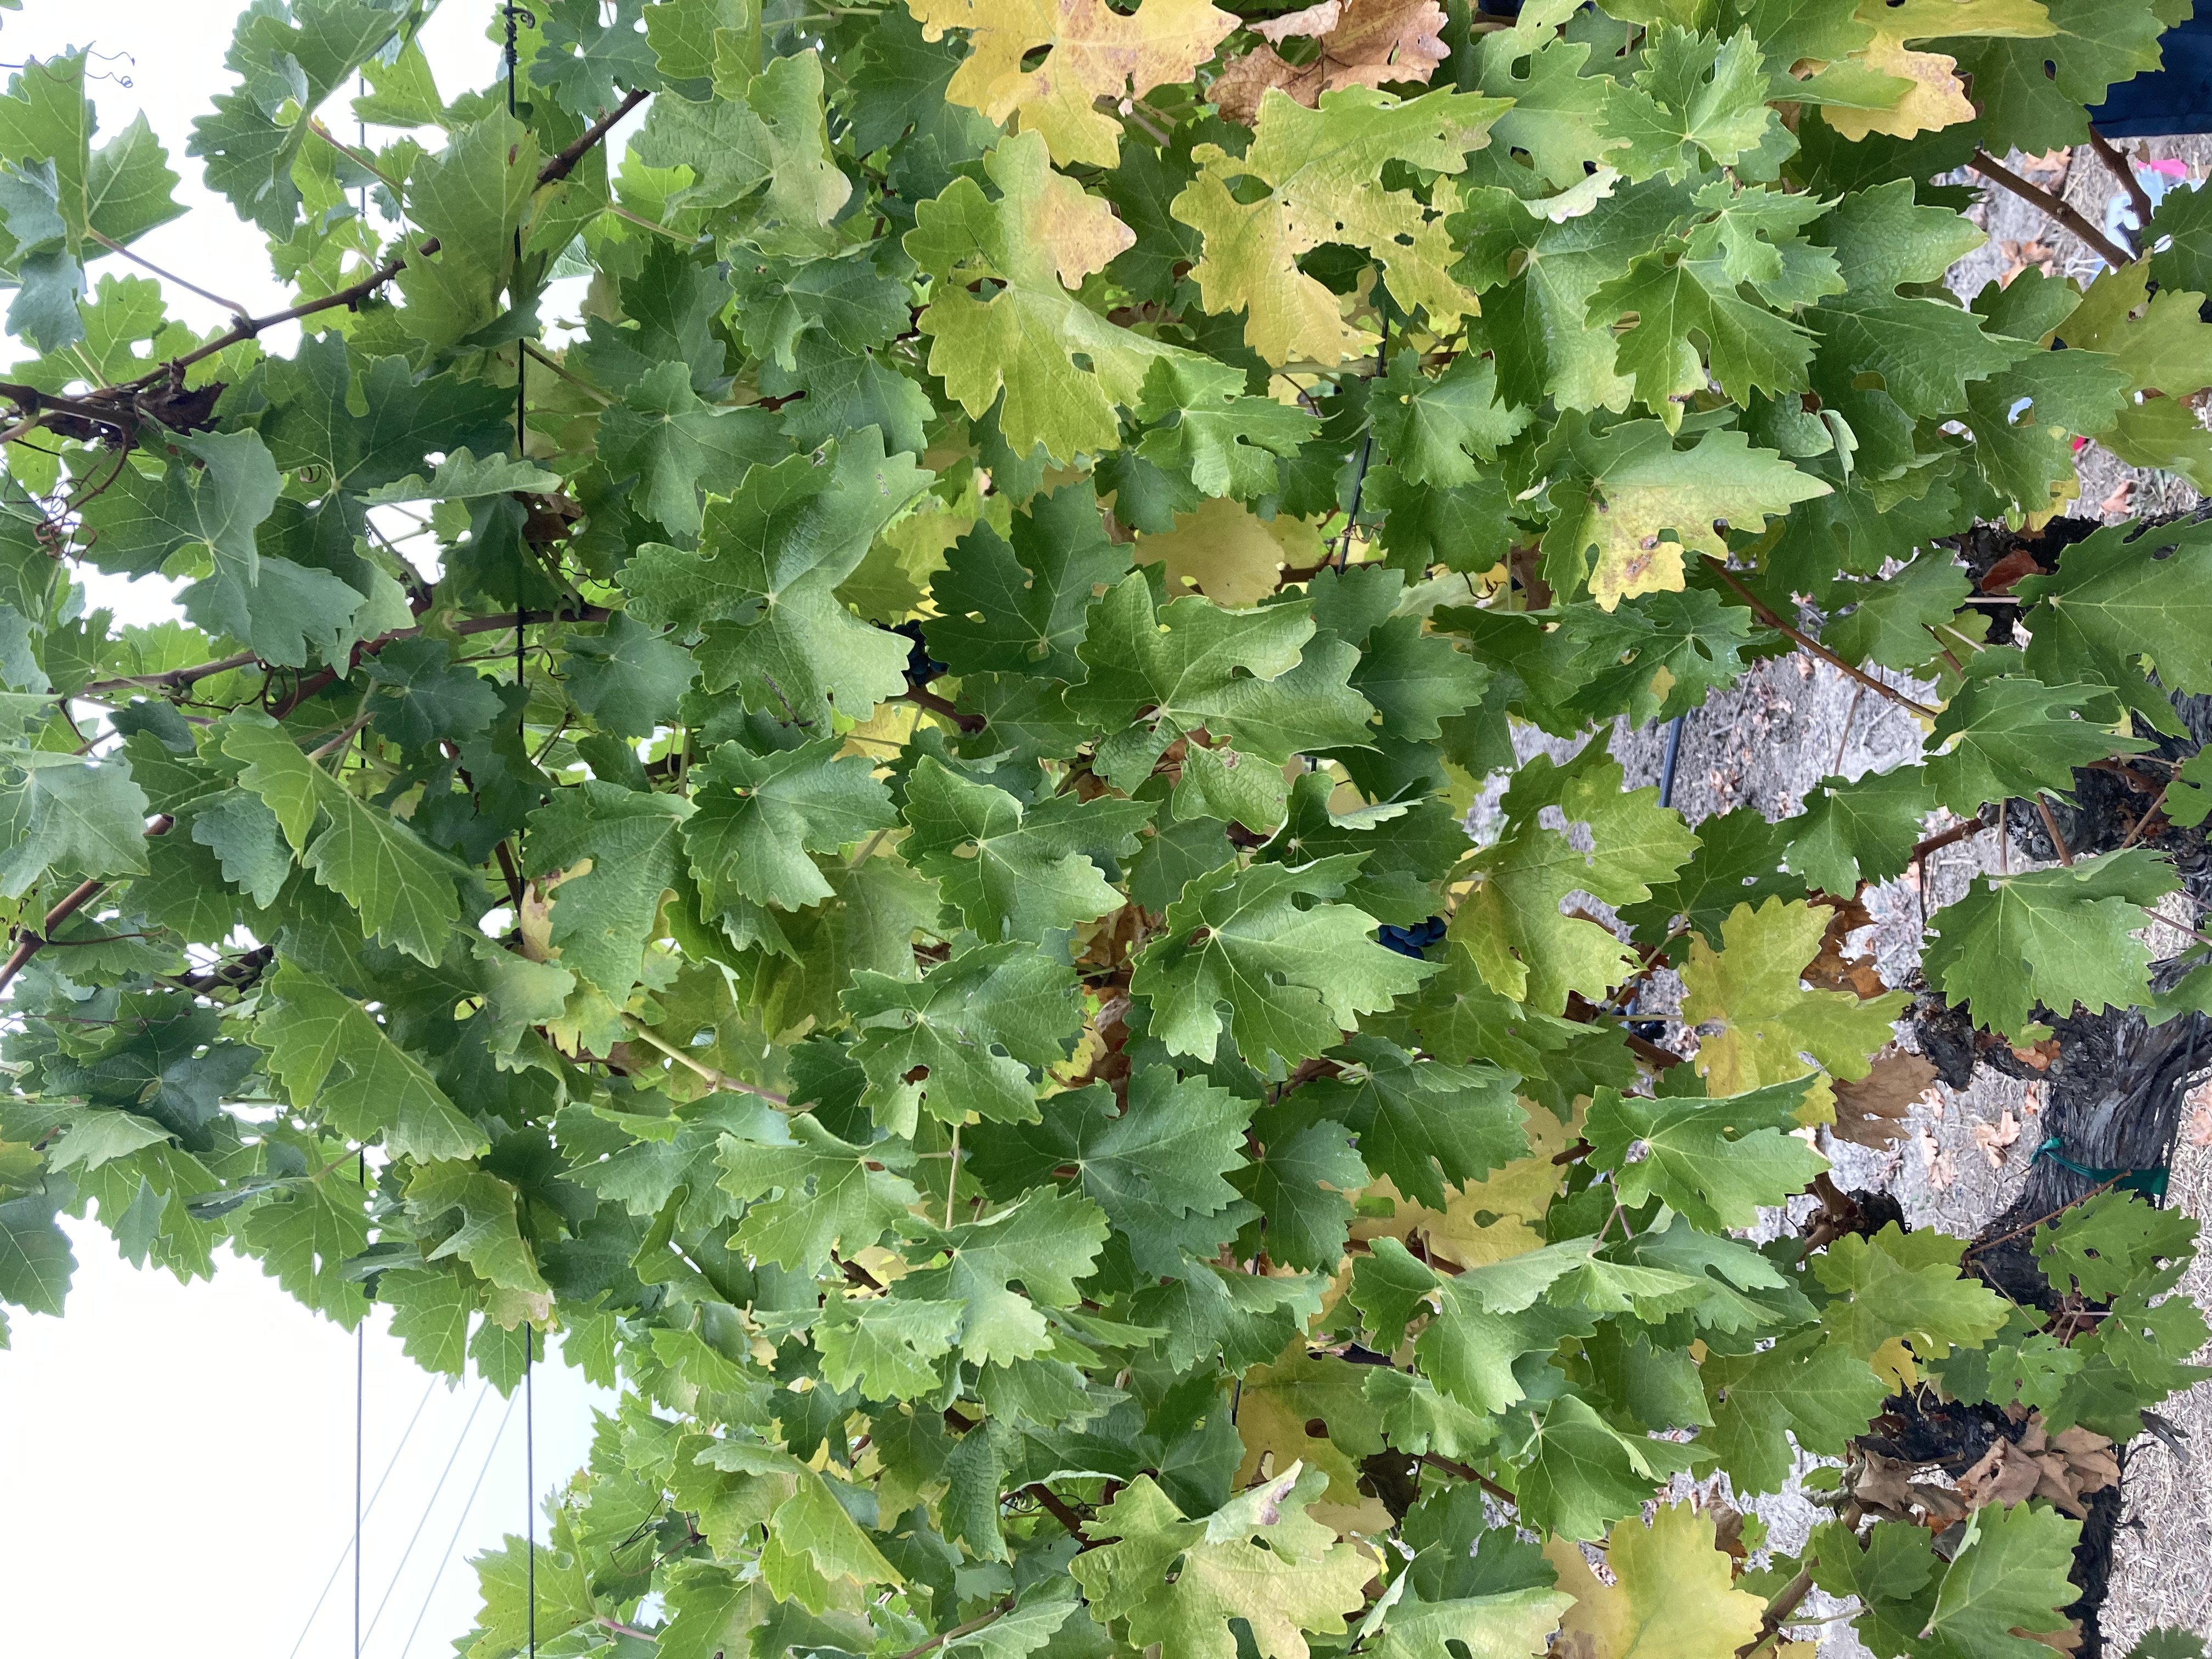
Label: No Virus